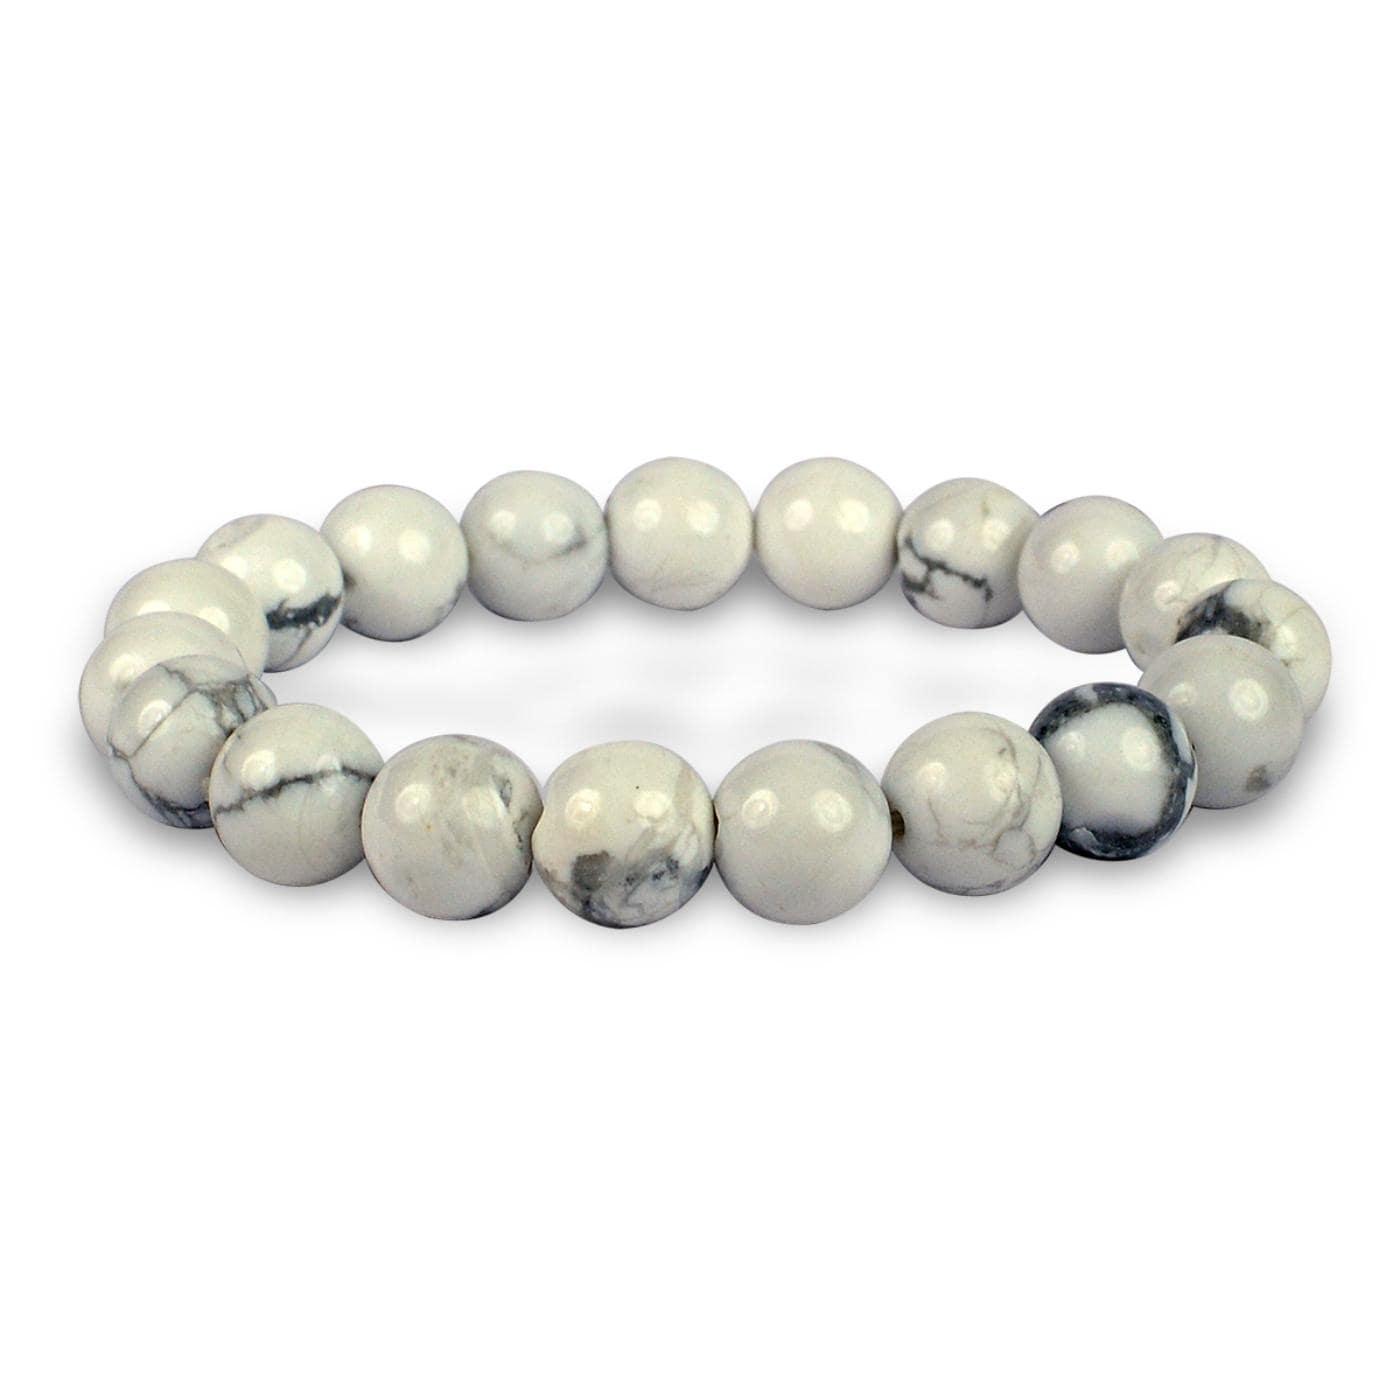
Reiki Crystal Products Howlite Round Bead 10 mm Bracelet for Reiki and Crystal Healing Stones
Type: Bracelets & Bangles
Brand: Reiki Crystal Products
Price: Rs. 475
Stretchable Elastic Handmade Natural Crystal Stone Bracelet | Diameter : 2.5 Inch. | Stone Size - 10 mm | Shape : Round |Charged By Reiki Grand Master & Vastu Expert
Features: Stretchable Elastic Handmade Natural Crystal Stone Bracelet | Diameter : 2.5 Inch. | Stone Size - 10 mm | Shape : Round | Charged By Reiki Grand Master & Vastu Expert,Natural Healing Stone for Reiki Healing, Crystal Healing, Numerology, Tarot, Astrology, Vastu, Angle Healing & Feng Shui,100% Authentic, Original and Natural Healing Stone / Crystal - small holes, crack marks on the surface or inside the stones are often visible,Material : Natural Healing Stones See Images & Product Description For Healing Properties /Advantages,Stylish Party-Daily-Office-Casual Wear Reiki Healing Stone Bracelet for Men, Women, Boys, Girls. Best for Gifting & Personal Use.
Included: Pack Of 1 X Howlite 10 mm Bracelet